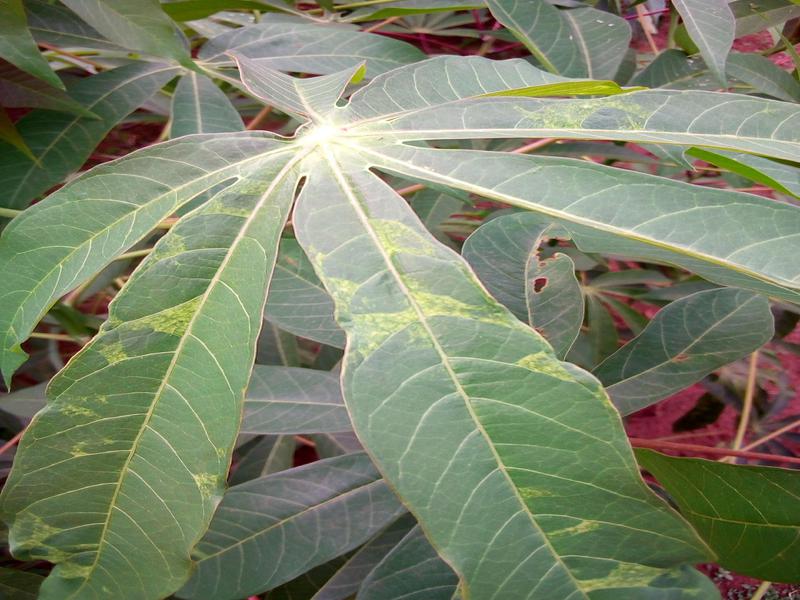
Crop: cassava
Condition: mosaic_disease